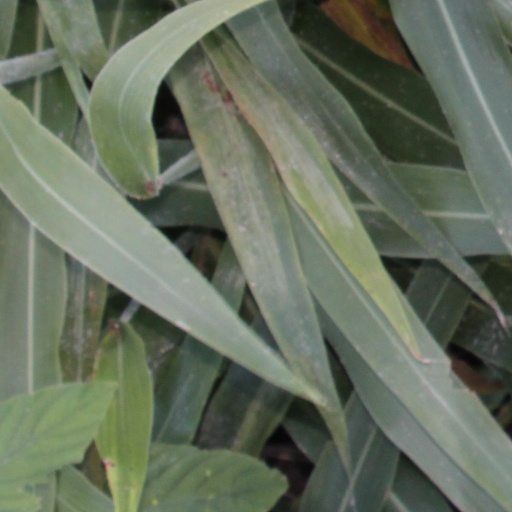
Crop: sorghum